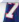
Number: 7